Kushida (wrestler)

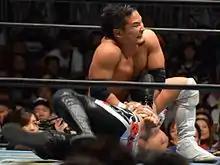
Kushida applying the "Hoverboard Lock" on Bushi

Kushida was in the main event at Smash.1 where he defeated Hajime Ohara, and went on to team with Lin Byron to defeat Ohara and Syuri in the main event of Smash.2. Kushida lost to Prince Devitt in Smash.3's main event. Kushida defeated Isami Kodaka in a world tryout match on Smash.4, only to lose his next three matches for the promotion. He ended his losing streak alongside Tajiri and Akira Shoji with a victory against Ohara, Jessica Love, and Kageman Guro at Smash.8. At Smash.9, Kushida challenged Mike Mondo for the OVW Heavyweight Championship, but lost. At Smash.10 Kushida participated in his first hardcore match, teaming with Super Crazy and Isami Kodaka to defeat Hajime Ohara, Heimo Ukonselkä, and Jessica Love. Kushida's initial run with Smash ended on March 31, 2011, at Smash.15, where he was defeated by Ohara. On March 14, 2012, Kushida returned to Smash to compete in the promotion's final event, in a victory over Yusuke Kodama.